X-ray crystallography

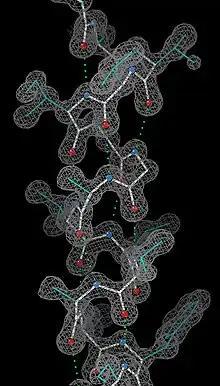
Structure of a protein alpha helix, with stick-figures for the covalent bonding within electron density for the crystal structure at ultra-high-resolution (0.91 Å). The density contours are in gray, the helix backbone in white, sidechains in cyan, O atoms in red, N atoms in blue, and hydrogen bonds as green dotted lines.

The relative intensities of the reflections provides information to determine the arrangement of molecules within the crystal in atomic detail. The intensities of these reflections may be recorded with photographic film, an area detector (such as a pixel detector) or with a charge-coupled device (CCD) image sensor. The peaks at small angles correspond to low-resolution data, whereas those at high angles represent high-resolution data; thus, an upper limit on the eventual resolution of the structure can be determined from the first few images. Some measures of diffraction quality can be determined at this point, such as the mosaicity of the crystal and its overall disorder, as observed in the peak widths. Some pathologies of the crystal that would render it unfit for solving the structure can also be diagnosed quickly at this point.